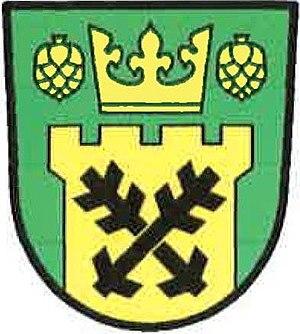
Blatce est une commune du district et de la région de Liberec, en République tchèque. Sa population s'élevait à 117 habitants en 2018.